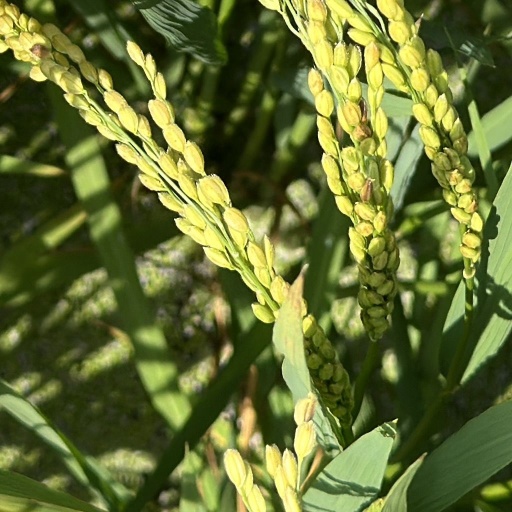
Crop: rice